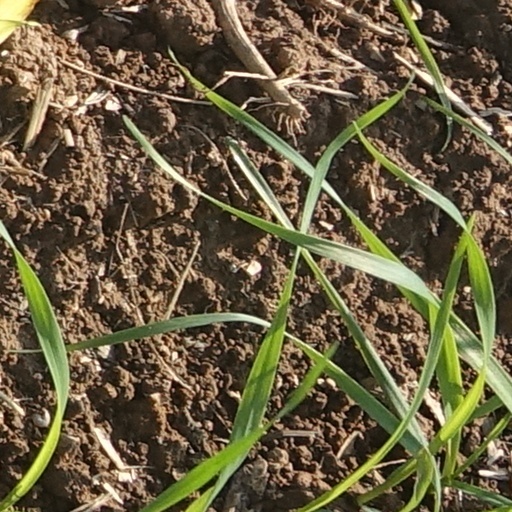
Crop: wheat